Clevedon School

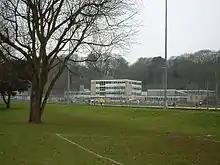
Clevedon School and playing fields

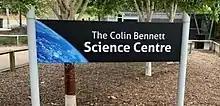
Clevedon School Science Block (renamed as Colin Bennett Science Centre in 2021 due to his Virgin Galactic achievements)

The house system, which came into being in September 2006, consists of four houses: Conygar (red), Marine (blue), Valley (green) and Walton (yellow). All pupils and most staff belong to one of the four houses. The houses' names are derived from road names in Clevedon.